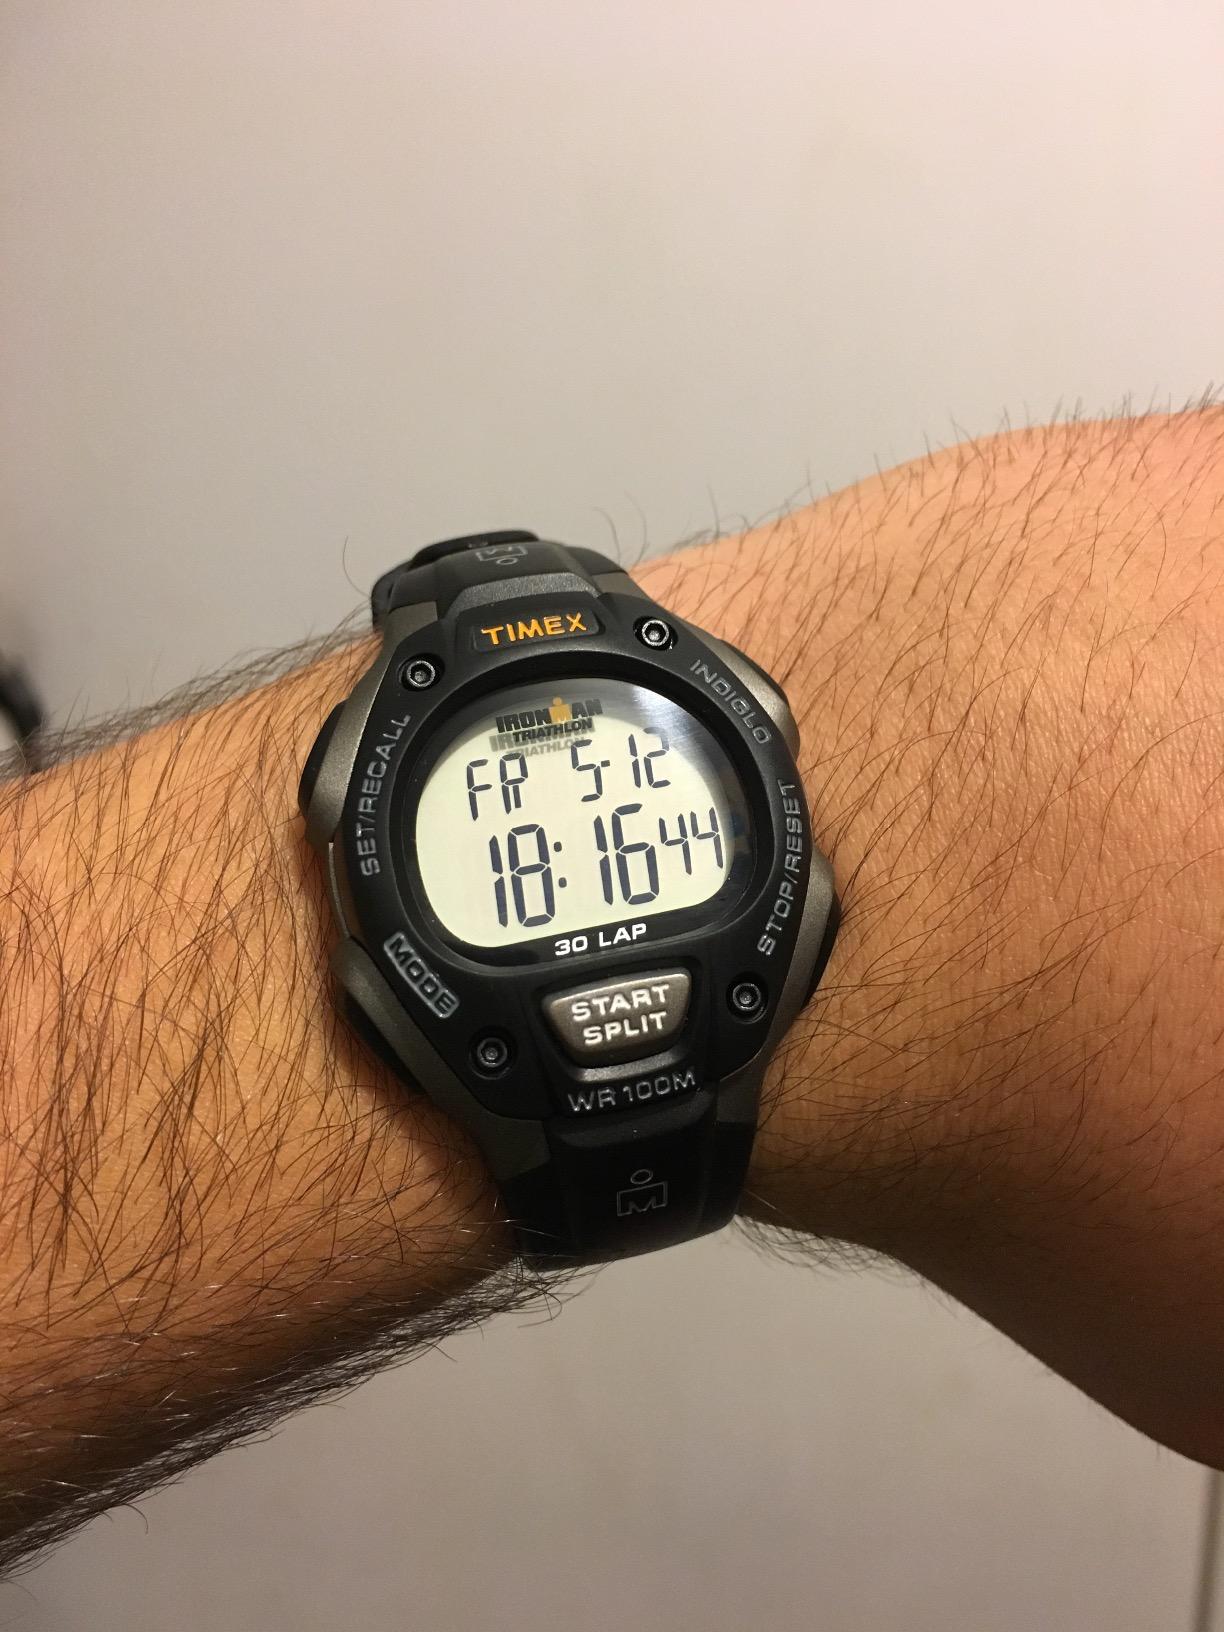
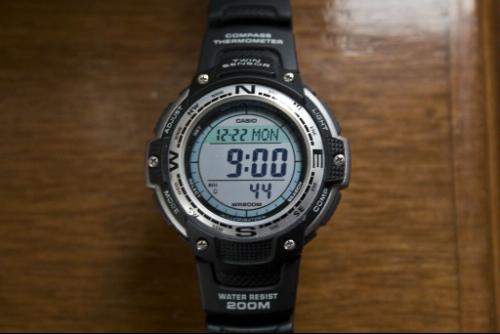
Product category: accessories_watch
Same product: no